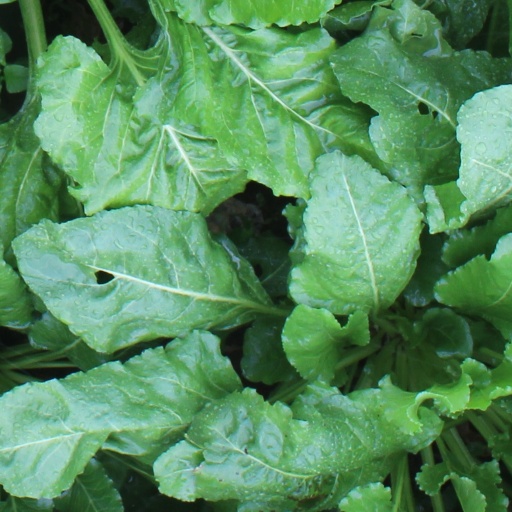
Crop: sugar beet